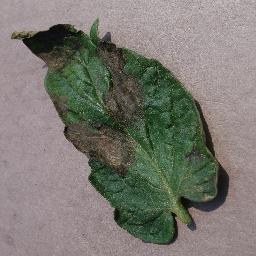
Label: Tomato___Late_blight